Slavery at American colleges and universities

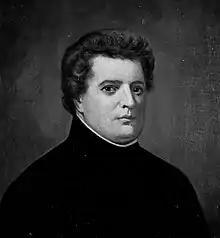
Thomas F. Mulledy orchestrated the sale of 272 enslaved people to pay Georgetown College's debts

The namesake of Barnard College, Frederick A. P. Barnard enslaved an unknown number of people, many of whose names are absent in official records. The women's college is named after him in part due to his support for coeducation of women and men.